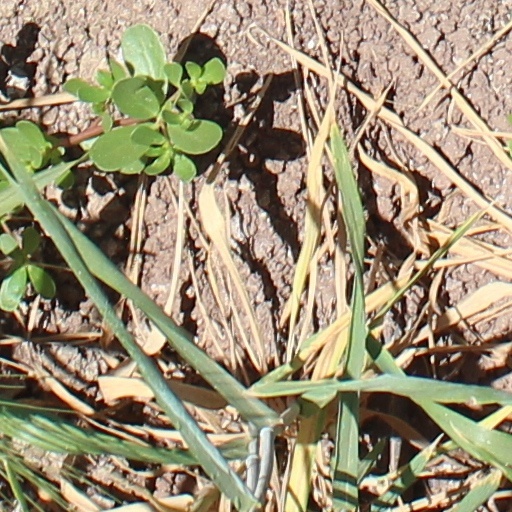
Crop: wheat